John Marshall Harlan

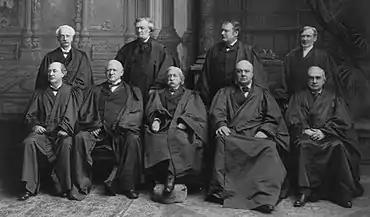
The Supreme Court, headed by Melville Fuller, 1898; with Harlan in the front row, second from left

Though Harlan was considered for several positions in the new administration, most notably Attorney General, initially the only job he was offered was as a member of a commission sent to Louisiana to resolve disputed statewide elections there. Justice David Davis, however, had resigned from the Supreme Court in January 1877 after being elected to the Senate by the Illinois General Assembly. Seeking to appoint a Southerner to the Supreme Court in the aftermath of the acrimonious and disputed 1876 presidential election, Hayes settled on Harlan. Though Harlan's nomination prompted some criticism from Republican Stalwarts, he was confirmed unanimously by the Senate on November 29, 1877, and took the judicial oath of office on December 10, 1877.